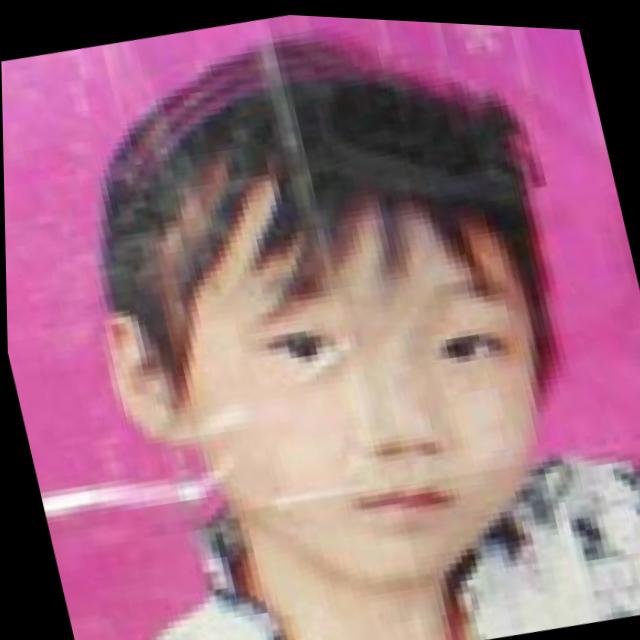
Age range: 0-12